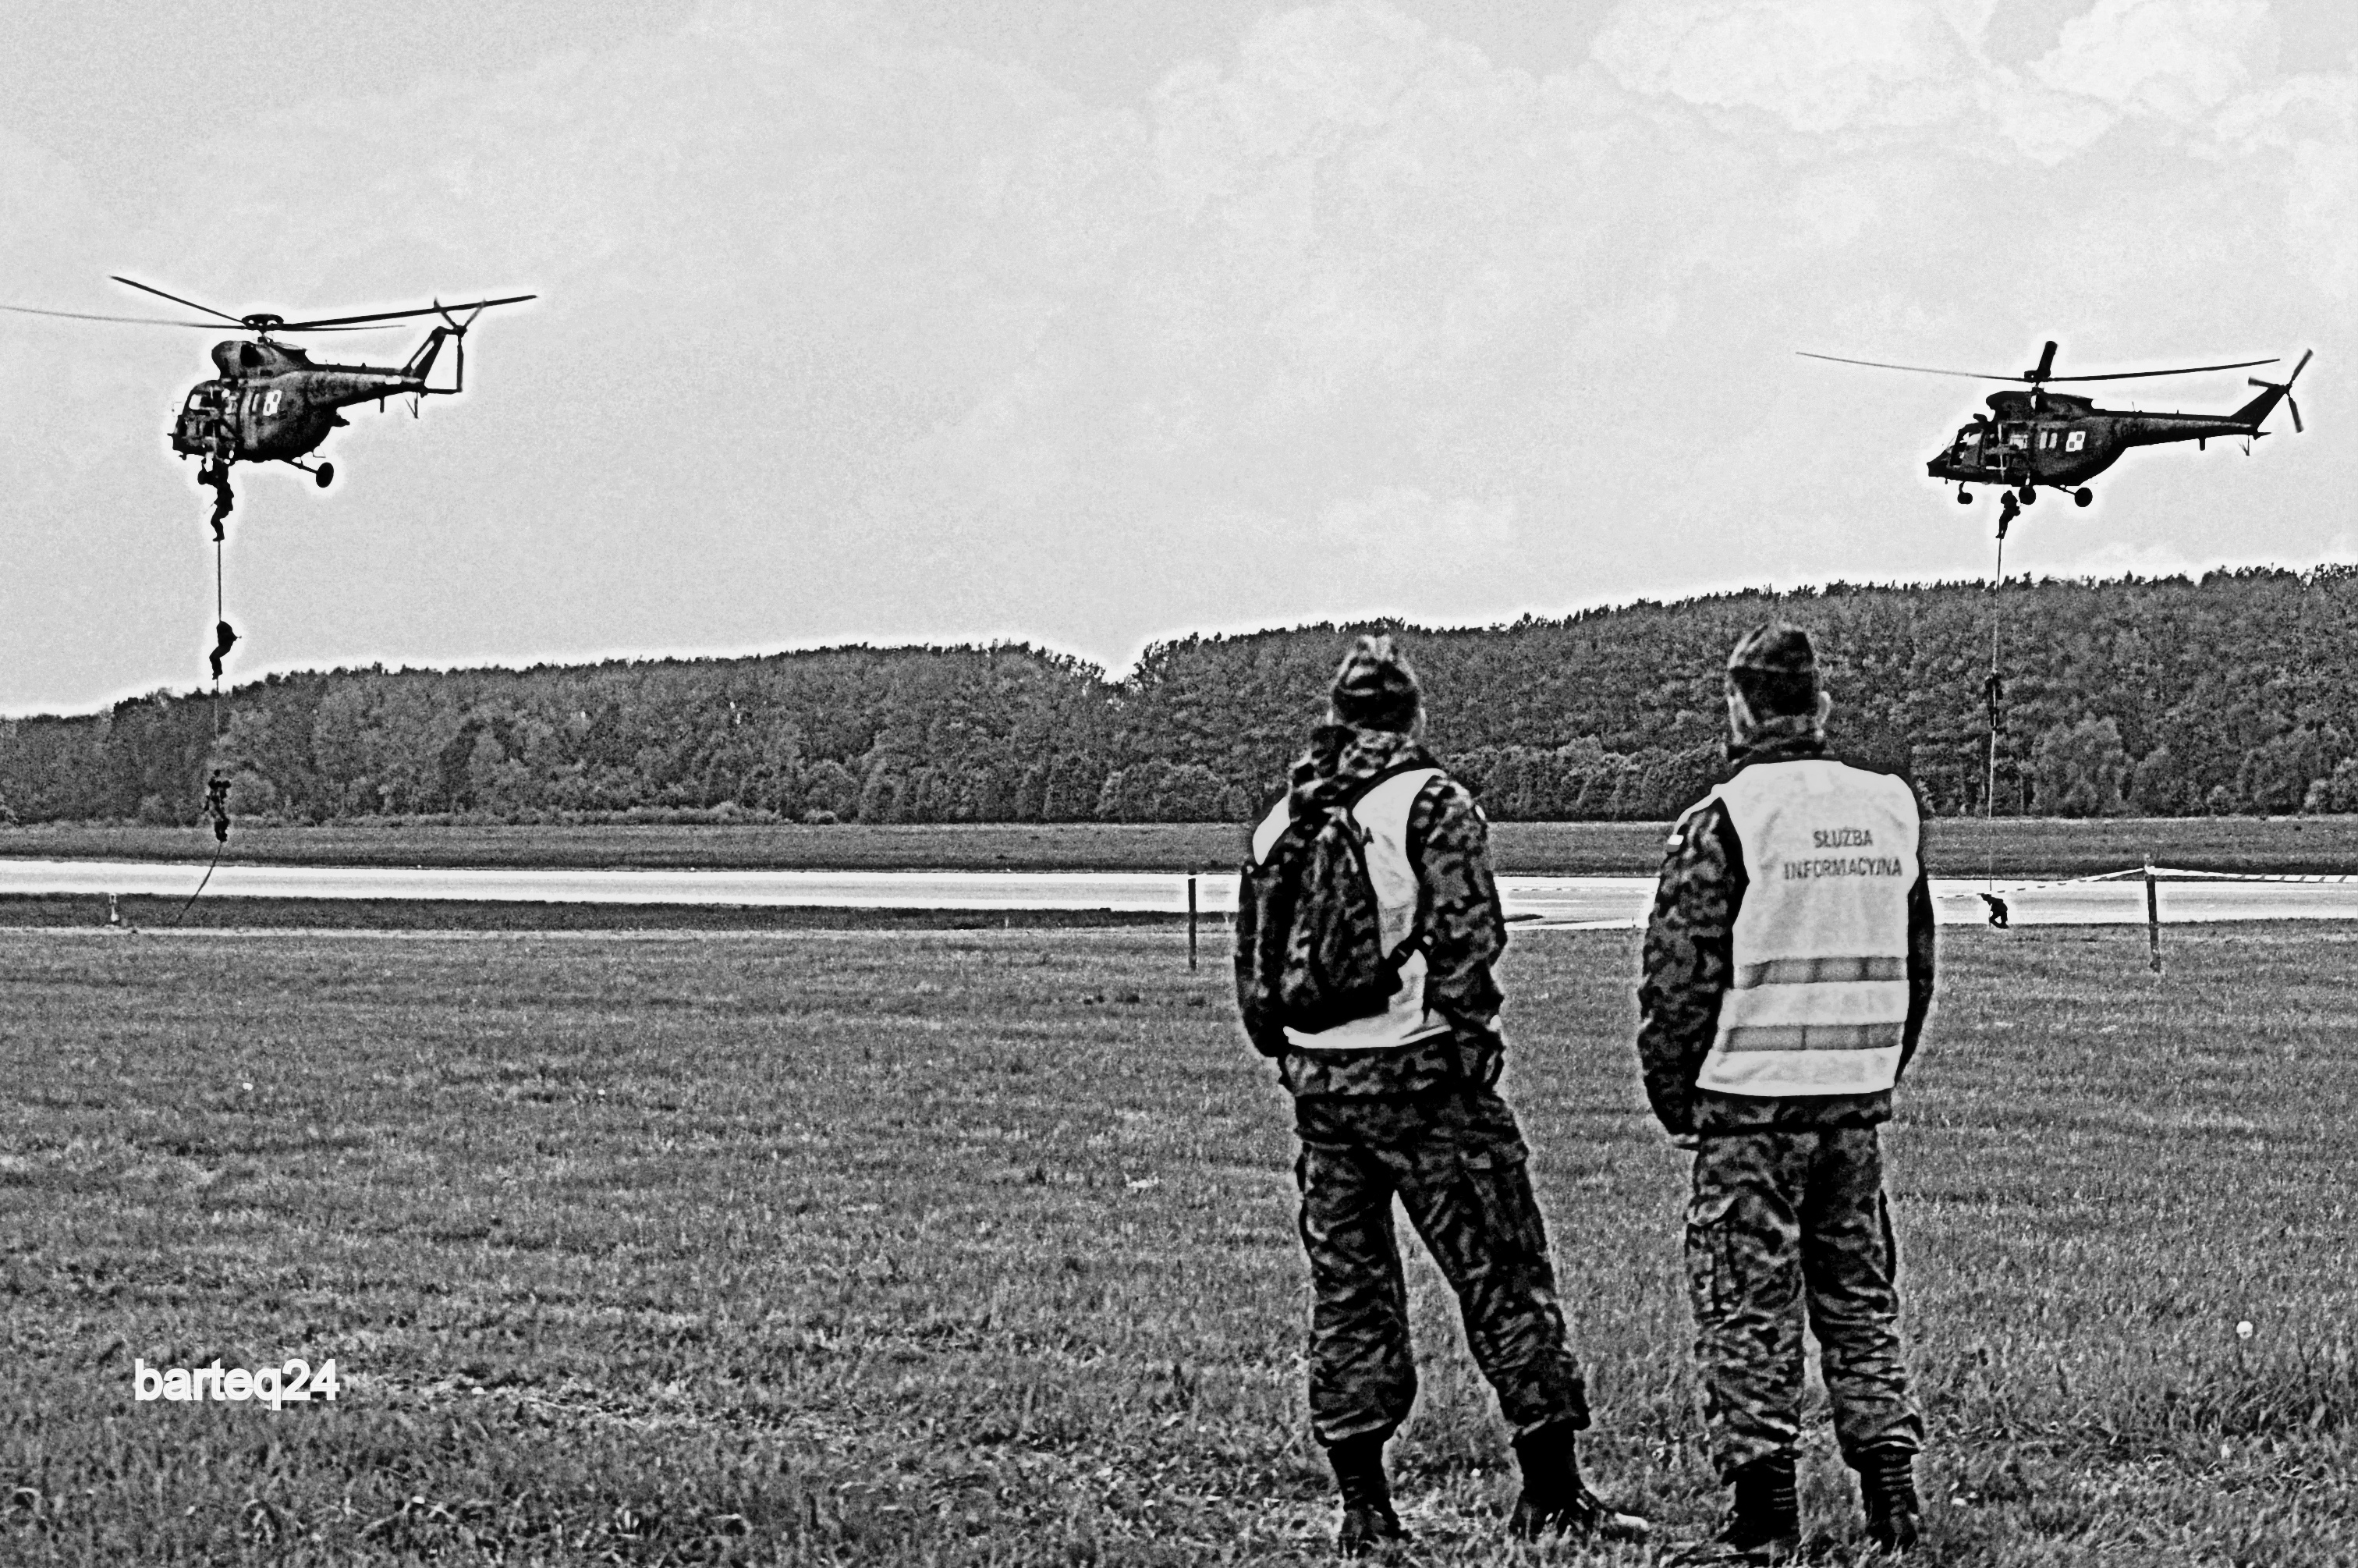
black and white, airplane, aircraft, military, europe, vehicle, aviation, flight, monochrome, helicopter, poland, polska, mazovia, mazowsze, epmm, pzl, sok, rotorcraft, w3w, minskmazowiecki, kawaleriapowietrzna, air force, monochrome photography, atmosphere of earth